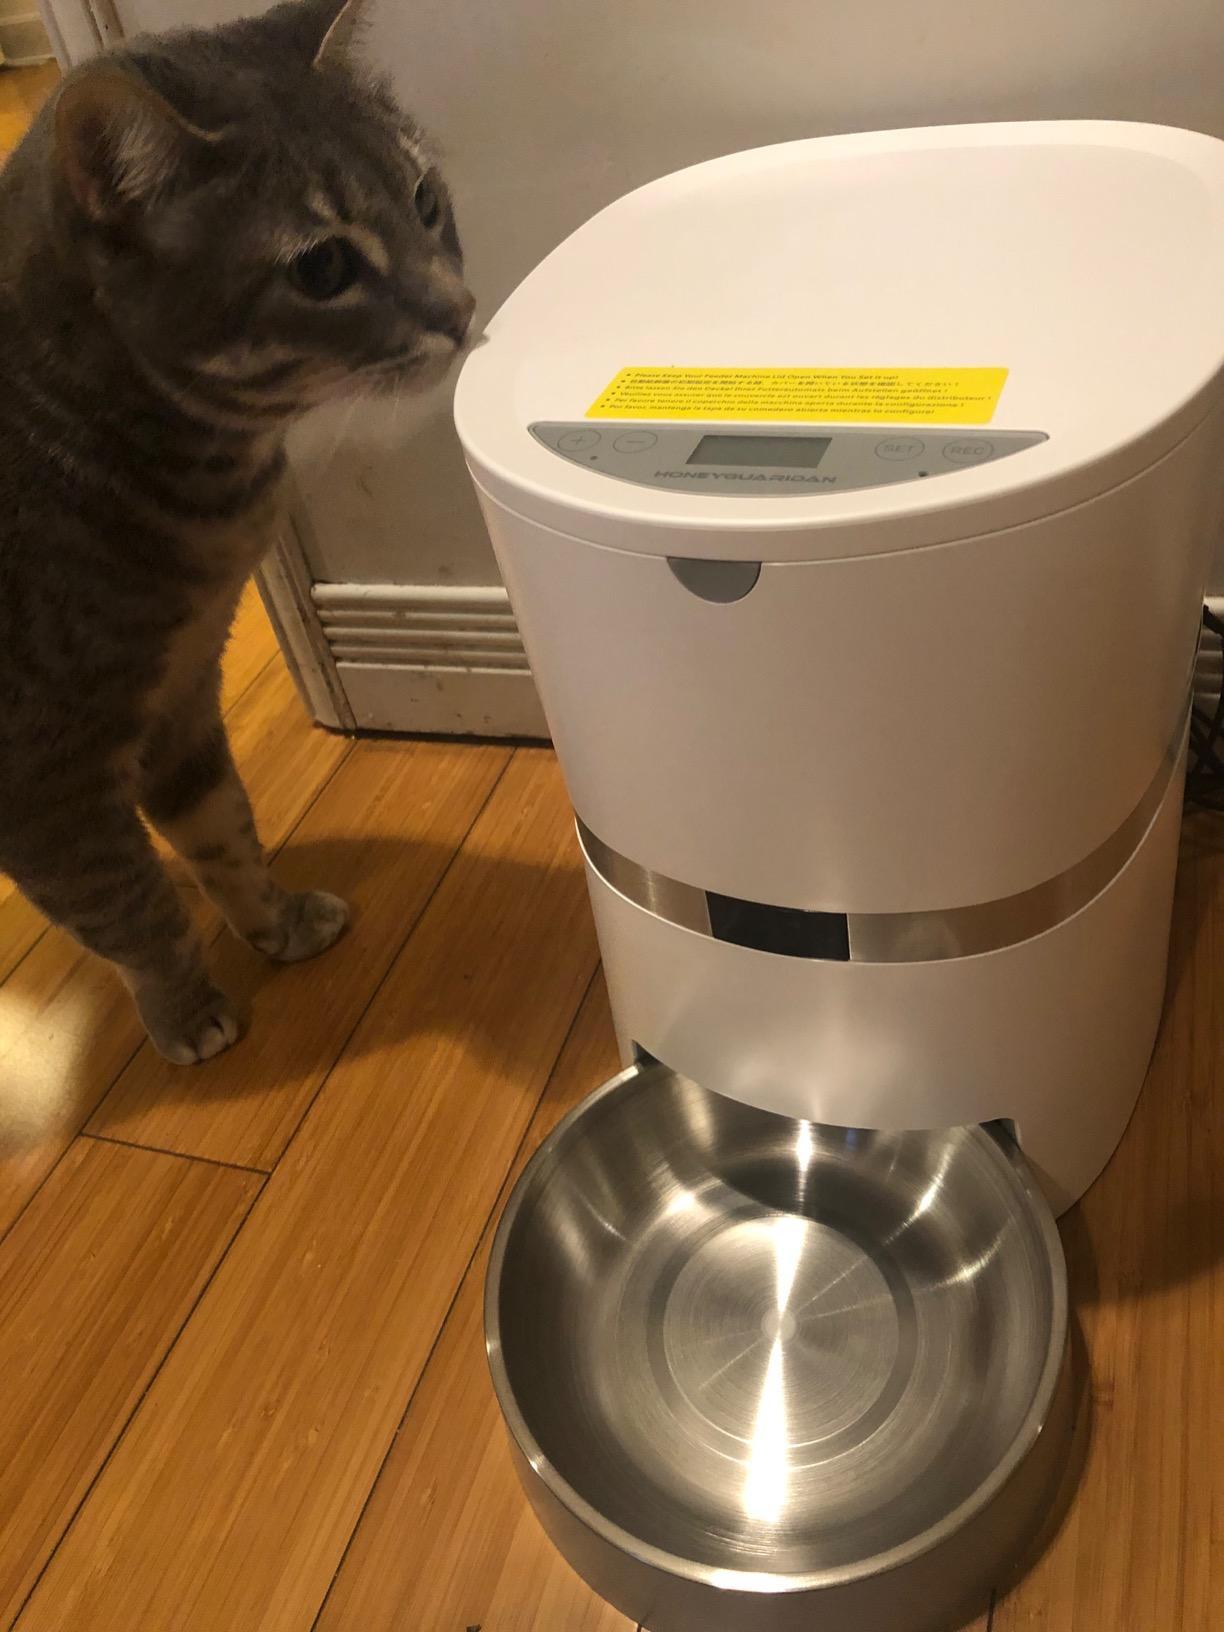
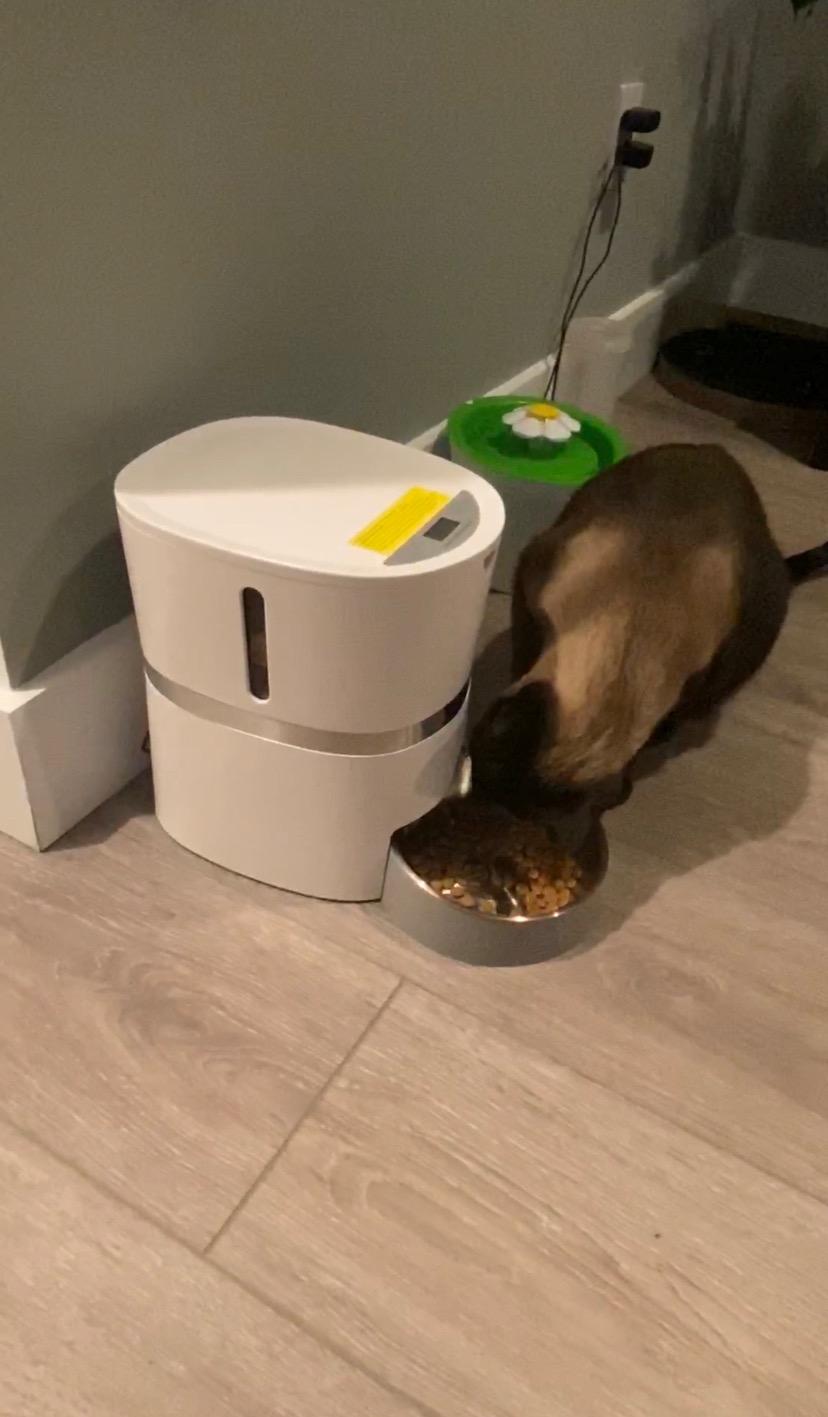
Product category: items_feeder
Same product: yes